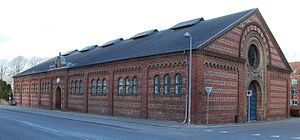
Julius Tholle / Værker
Eksercerhuset
Den fredede bygning ""Eksercerhuset"" i Viborg."
Carl Julius Gundersen Tholle var en dansk arkitekt virksom i den historicistiske periode.